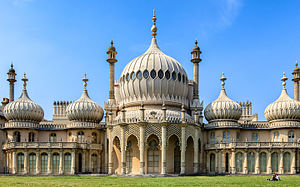
Royal Pavilion
Royal Pavilion
Royal Pavilion er en bygning beliggende i Brighton, East Sussex, som tidligere har tilhørt det britiske kongehus. Den er bygget over tre etaper, begyndende i 1787 som et ferie- og rekreationssted ved den Engelske Kanal for daværende Kronprins og senere Kong Georg 4. af Storbritannien.